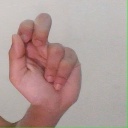
अक्षर: ढ